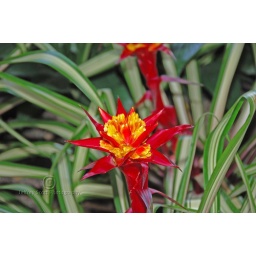
A bright red and yellow Bromeliad at Epcot Center in Orlando, Florida